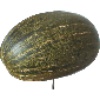
Label: melon_piel_de_sapo